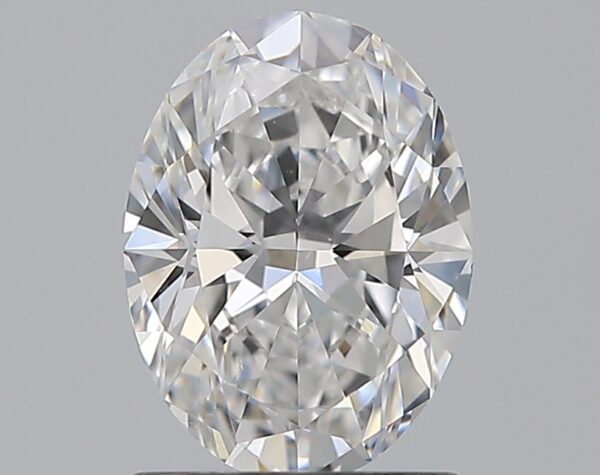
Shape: oval
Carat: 1.01
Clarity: VS2
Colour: D
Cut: EX
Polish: EX
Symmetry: EX
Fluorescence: M
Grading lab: GIA
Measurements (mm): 7.8 x 5.77 x 3.45